Gallic Wars

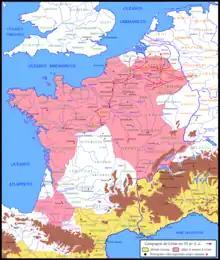
Campaign map of 53 BC. Again, revolting tribes are shown with flame icons. Despite having been conquered the prior year, Britain is not shaded in red, as it was not a territorial acquisition: the Britons had only been made tributaries.

Things did not run so smoothly back on the continent during 54 BC. Harvests had failed in Gaul that year, but Caesar still wintered his legions there, and expected the Gauls to feed his troops. He did at least realize harvests had failed and spread his troops out so they would not overburden one tribe. But this isolated his legions, making them easier to attack. Gallic anger boiled over shortly after the legions made camp for the winter, and tribes rebelled.